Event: Typhoon Ruby
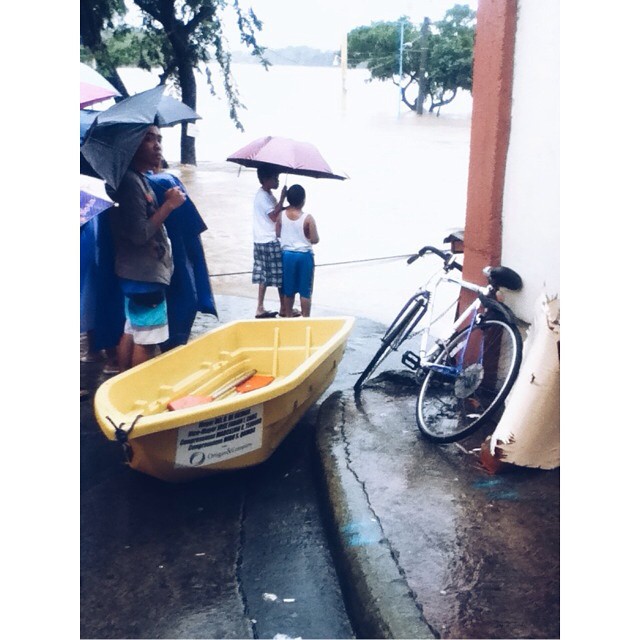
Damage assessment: damage